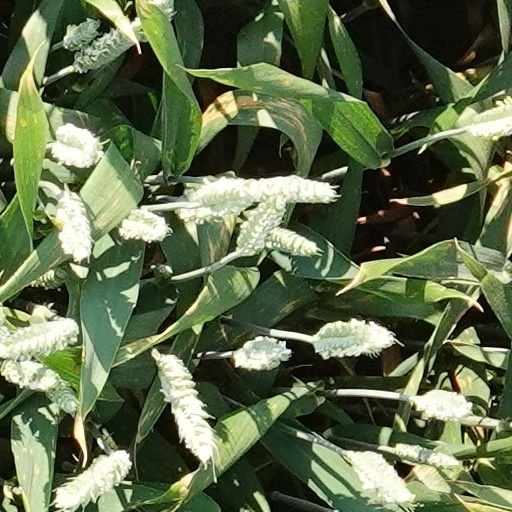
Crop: wheat